Donald H. Bochkay

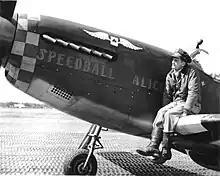
Bochkay with his P-51B "Speedball Alice"

Following the completion of his flight training, Bochkay was assigned as a Bell P-39 Airacobra pilot with the 363d Fighter Squadron of the 357th Fighter Group in Tonopah, Nevada, in May 1943. In November 1943, the 357th Fighter Group was assigned to the European Theater of Operations and was stationed at RAF Leiston in England, where the unit was equipped with the propeller-driven North American P-51 Mustangs.